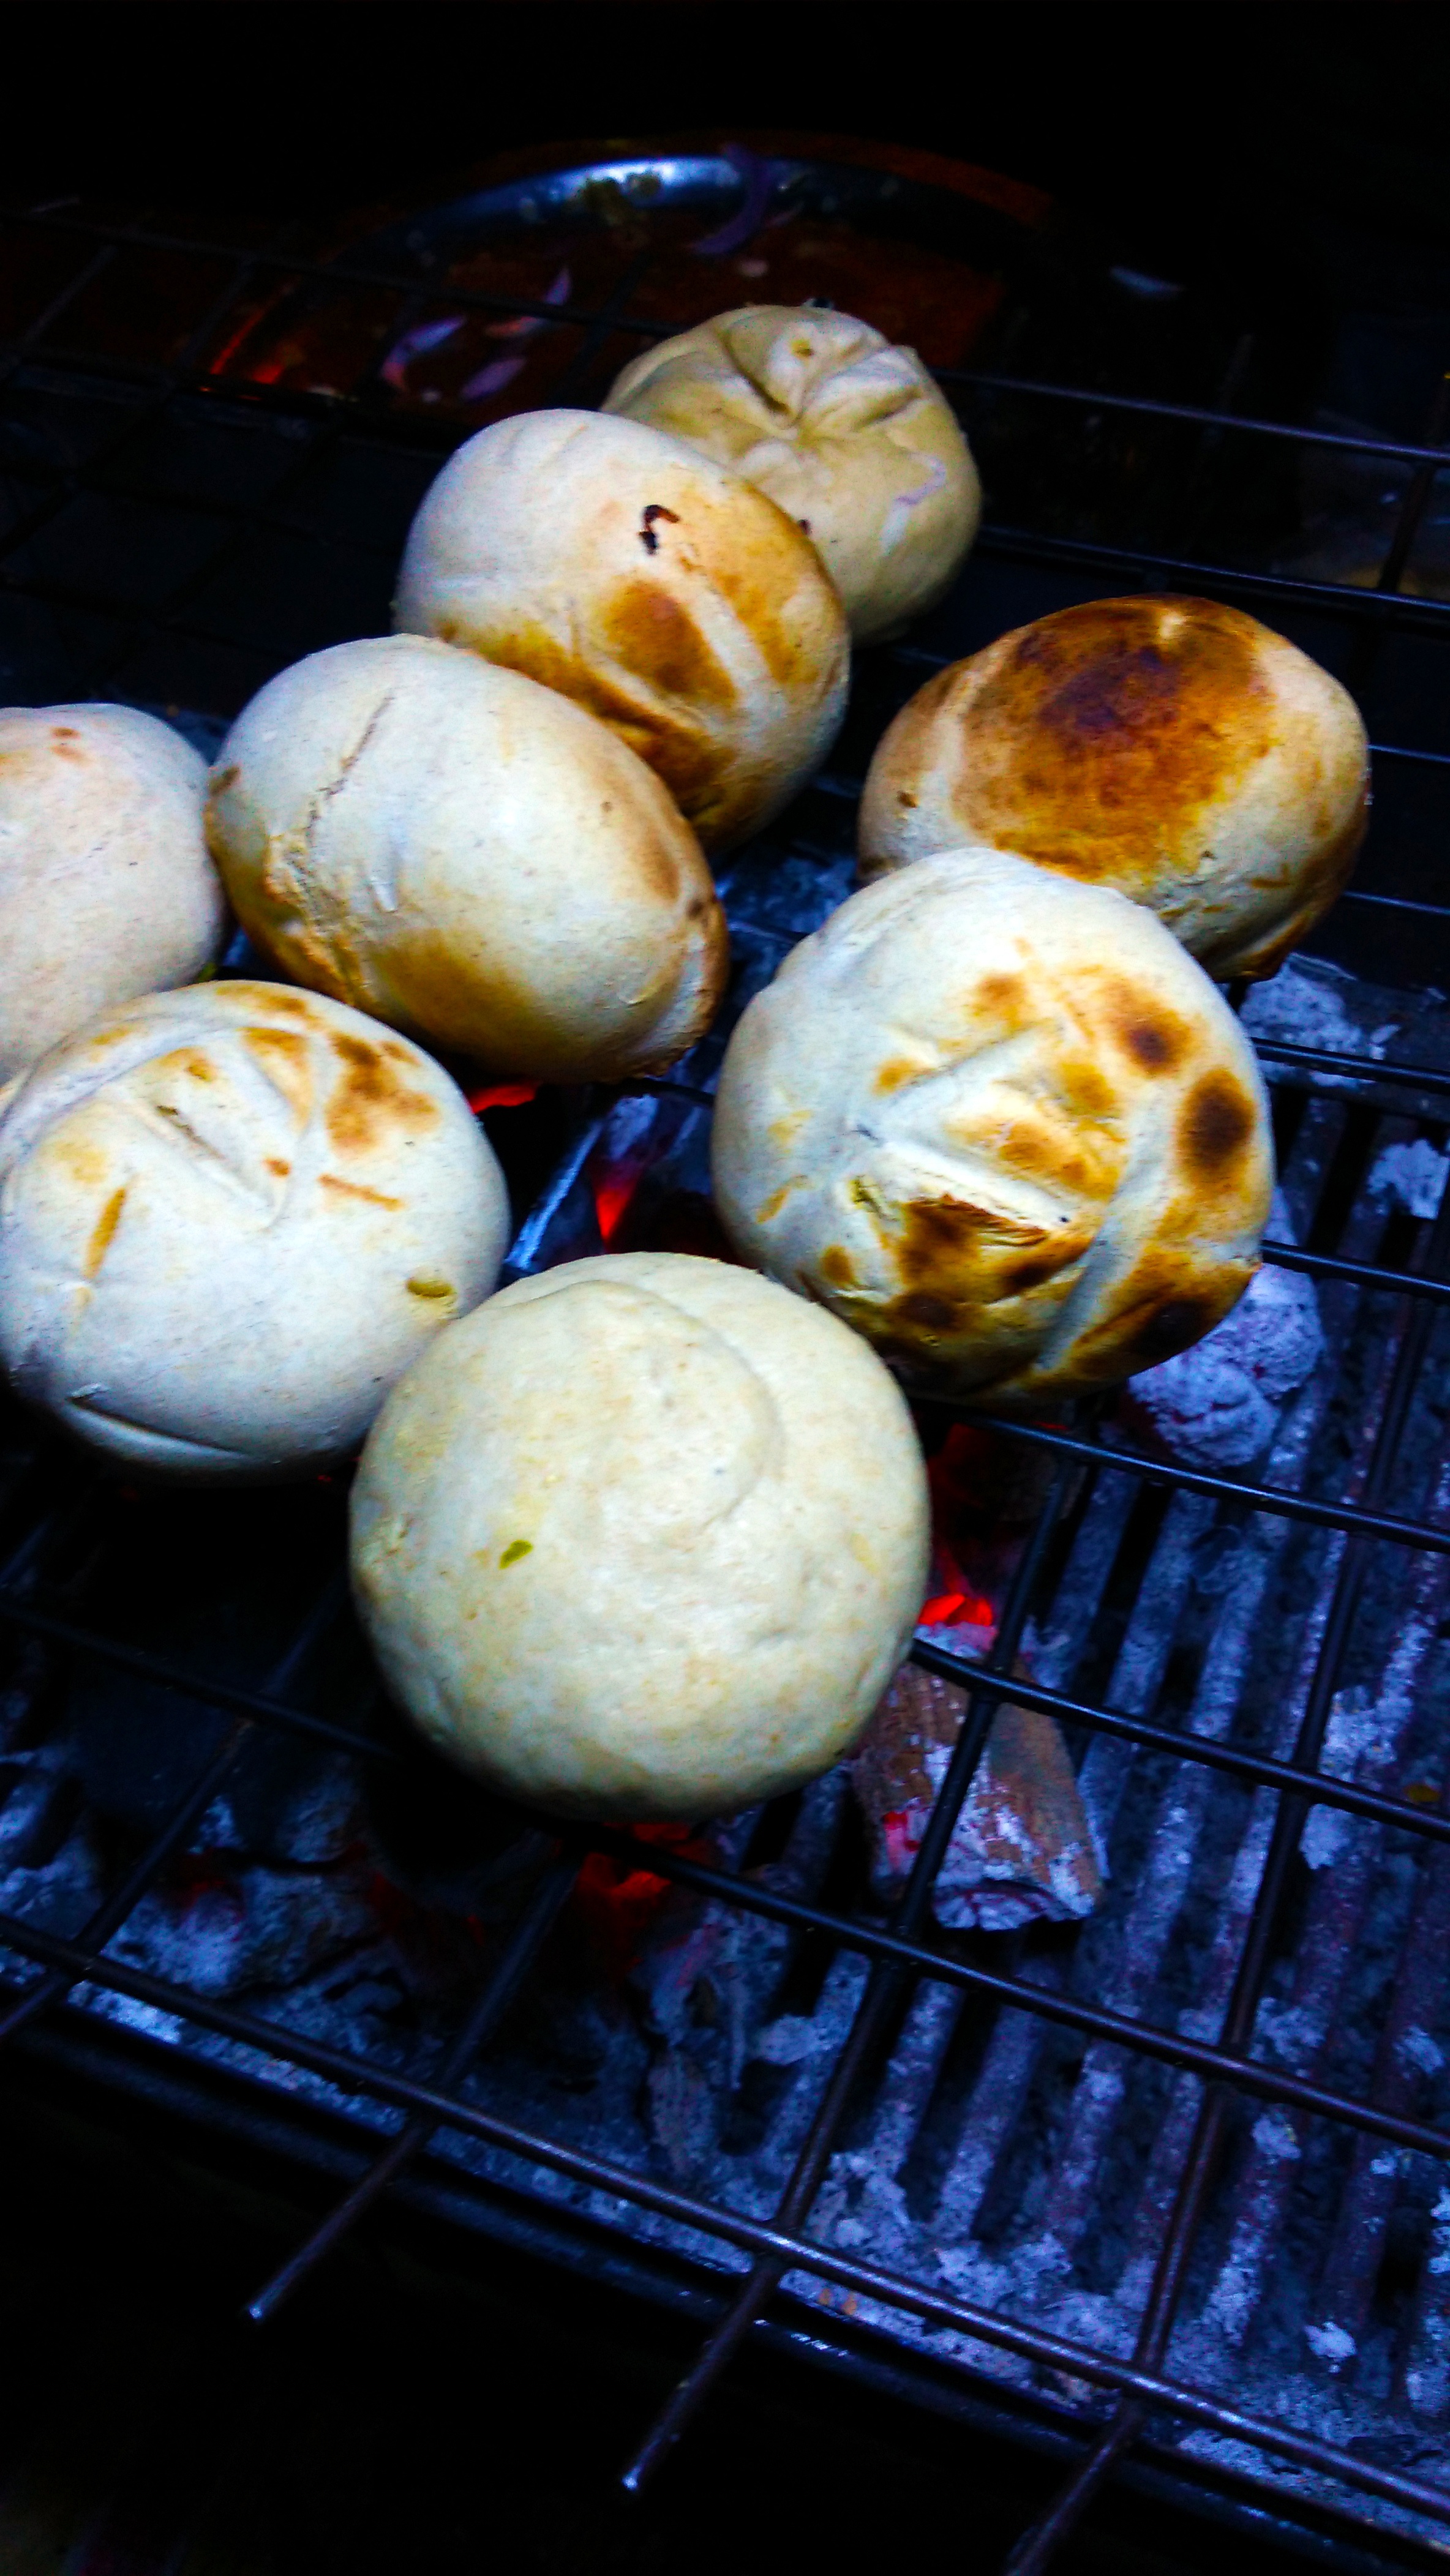
dish, meal, food, fire, baking, snack, cuisine, asian food, street food, india, delhi, litti, sattu, bihar